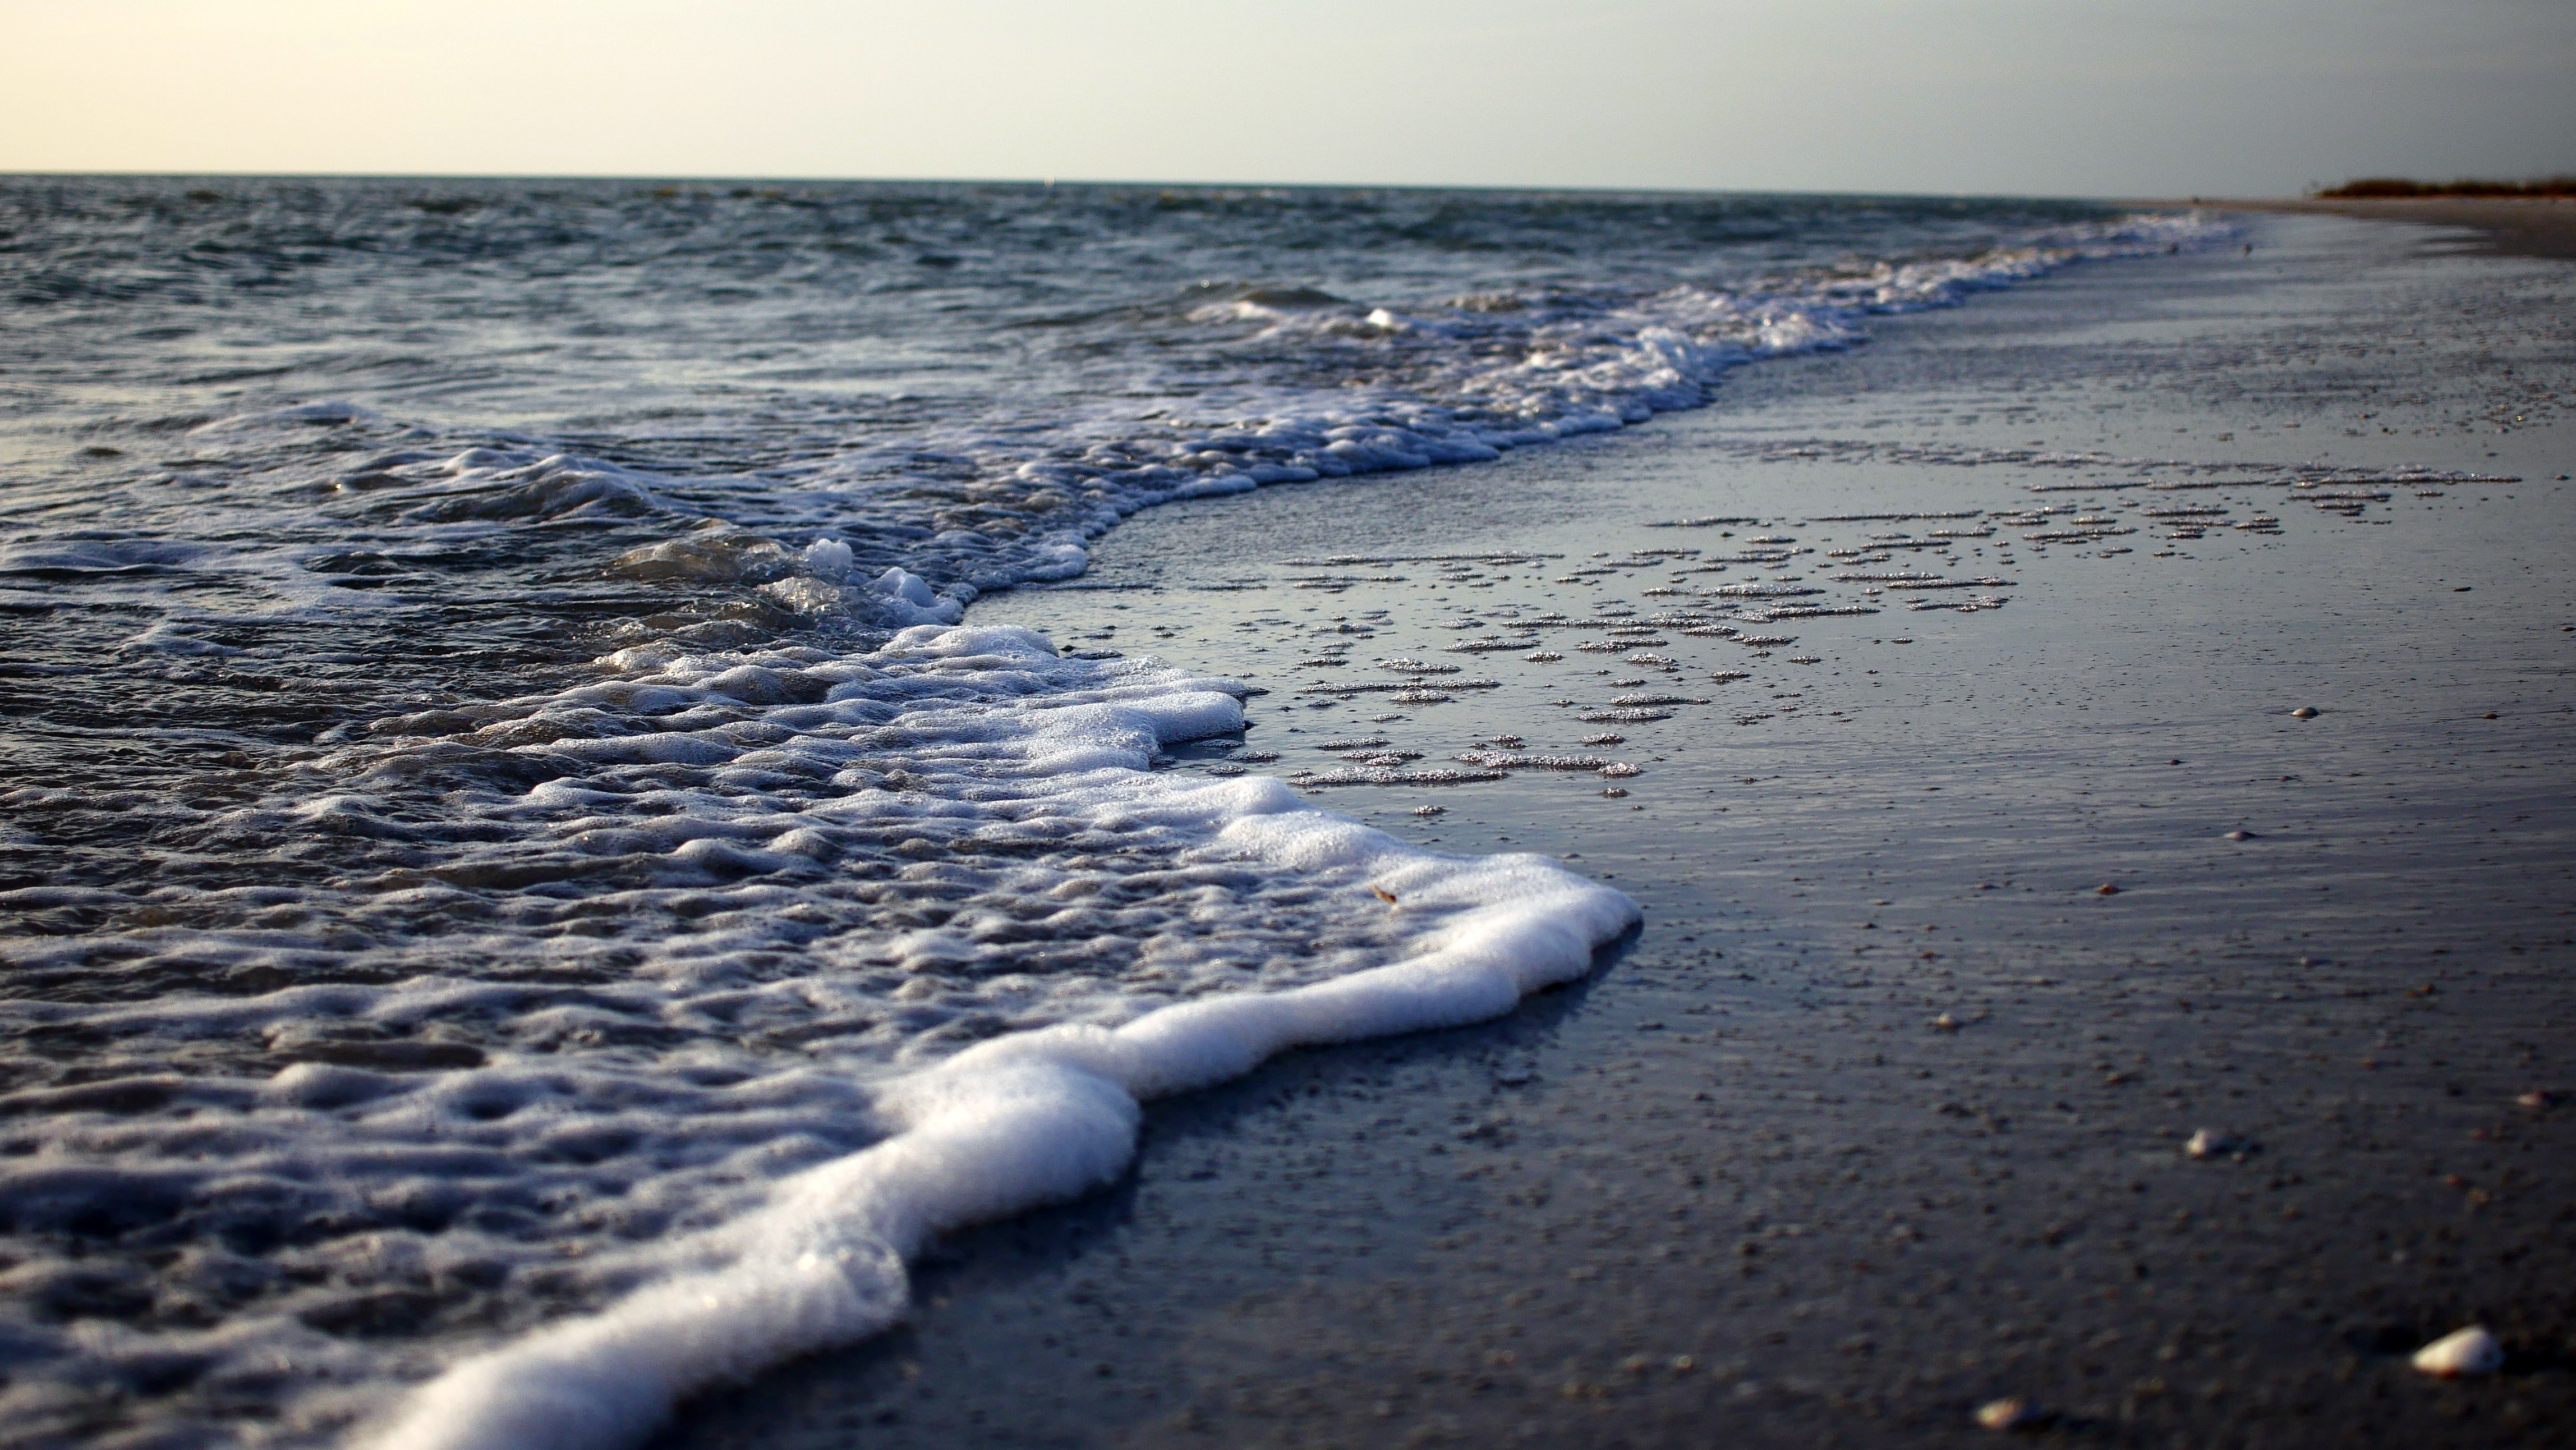
beach, sea, coast, water, sand, ocean, horizon, cloud, sunlight, morning, shore, wave, wind, ice, reflection, weather, body of water, freezing, mudflat, wind wave